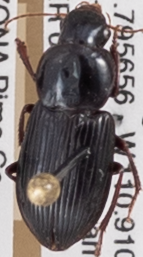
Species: Discoderus robustus
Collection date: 2018-09-12
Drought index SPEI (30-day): -0.39
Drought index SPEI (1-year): -1.69
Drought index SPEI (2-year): -1.45